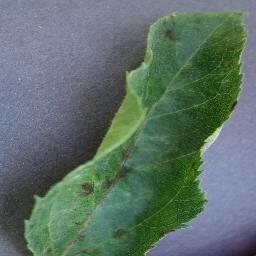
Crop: apple
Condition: scab